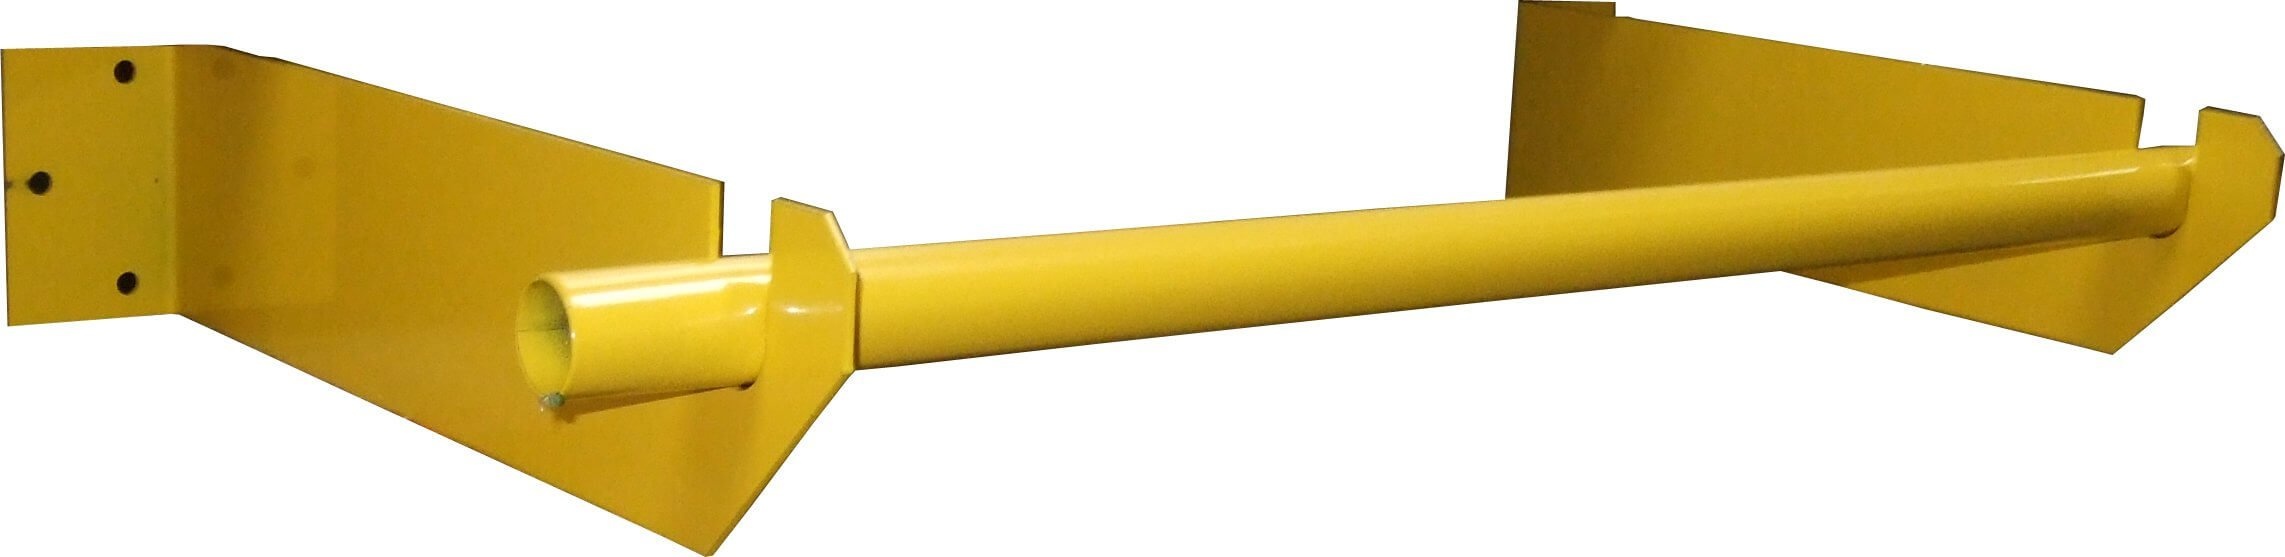
Wall Mounted Roll Holder | 50 cm Rolls
Our Wall Mounted Roll Holder is a useful addition to any warehouse that has limited space and requires a dispenser that can be used in restricted environments. It provides a quick and easy method for dispensing and changing 50cm rolls. Suitable for 50cm rolls Manufactured from 1.5mm thick steel Wall mounted for easy dispensation 600mm (W) x 340mm (D) x 80mm (H)
Brand: yellow shield
Category: Home & Garden > Household Supplies > Waste Containment Accessories